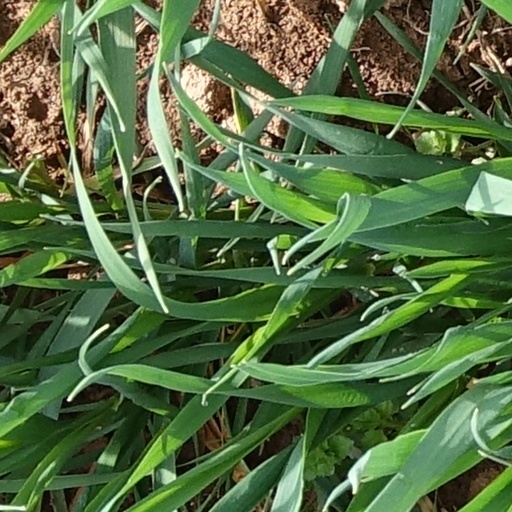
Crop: wheat